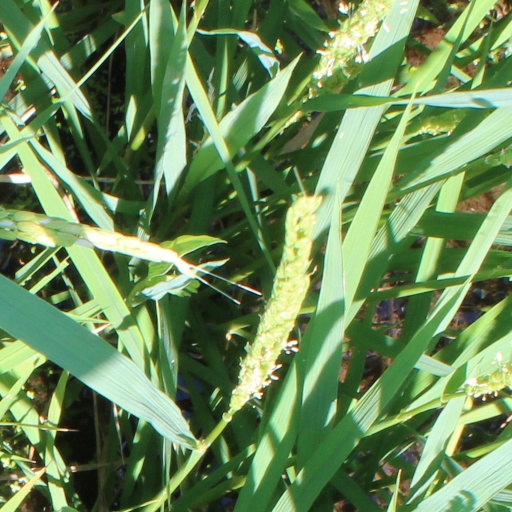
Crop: rice